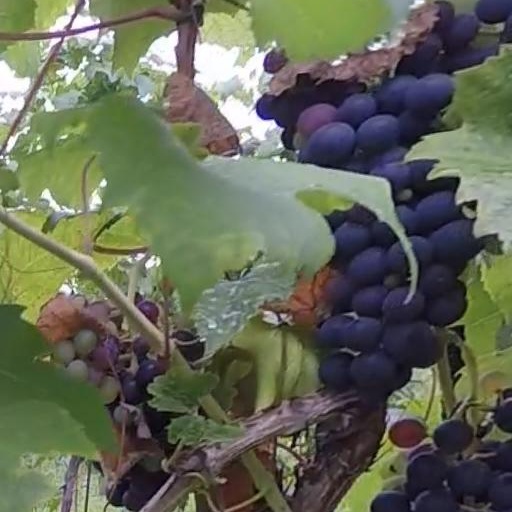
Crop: grape